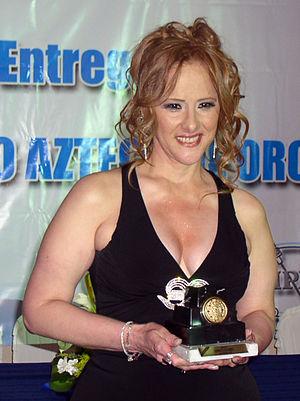
Manoella Torres, "la femme qui est née pour chanter" est une chanteuse et actrice américaine de Porto Rico vivant à Mexico au Mexique. Elle a enregistré plus de 350 chansons écrites par de célèbres compositeurs comme Armando Manzanero, Juan Carlos Calderón, Juan Gabriel, Manuel Alejandro et Rafael Pérez Botija, pour ne citer qu'eux.